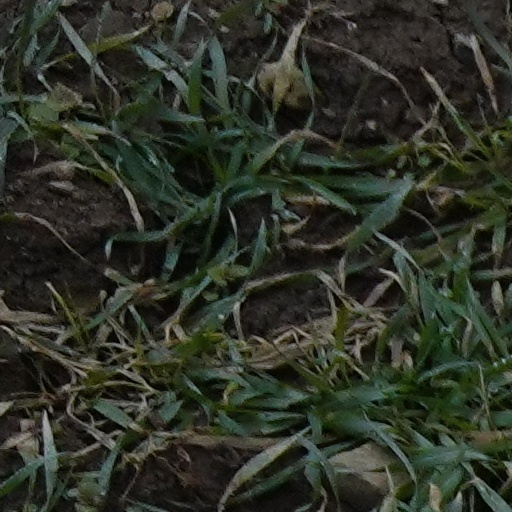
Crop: wheat